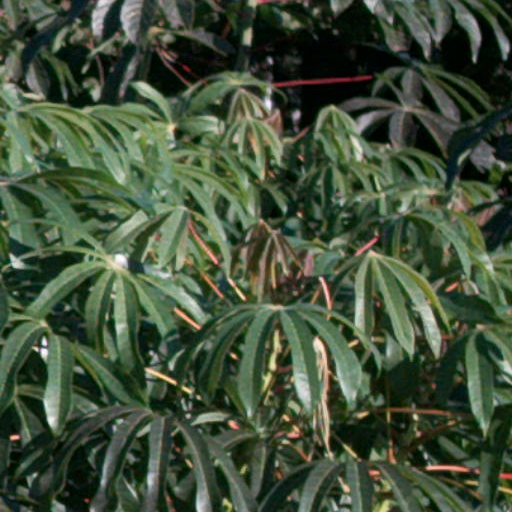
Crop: cassava